List of awards and nominations received by Mohanlal

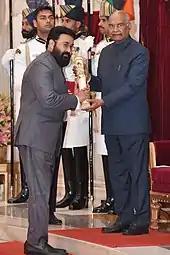
Mohanlal receiving Padma Bhushan from Ram Nath Kovind, the President of India

He was nominated for a Filmfare Award for his Hindi debut "Company" (2002) and his performance in the crime drama earned him a Screen Award and an International Indian Film Academy Award for Best Supporting Actor. He portrayed a patient suffering from Alzheimer's disease in the 2005 drama film "Thanmathra" for which he won the Kerala State Film Award for Best Actor and a Filmfare Award for Best Actor – Malayalam.